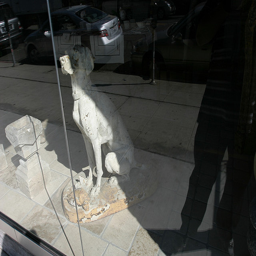
A statue of a dog sitting behind glass.
This is a photo of a white dog statue that is standing outdoors.
white dog statue in shop window by the steet
A dog sits in the window display of a store
A statue of a dog is photographed through a window.